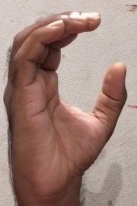
ASL sign: C